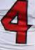
Number: 4